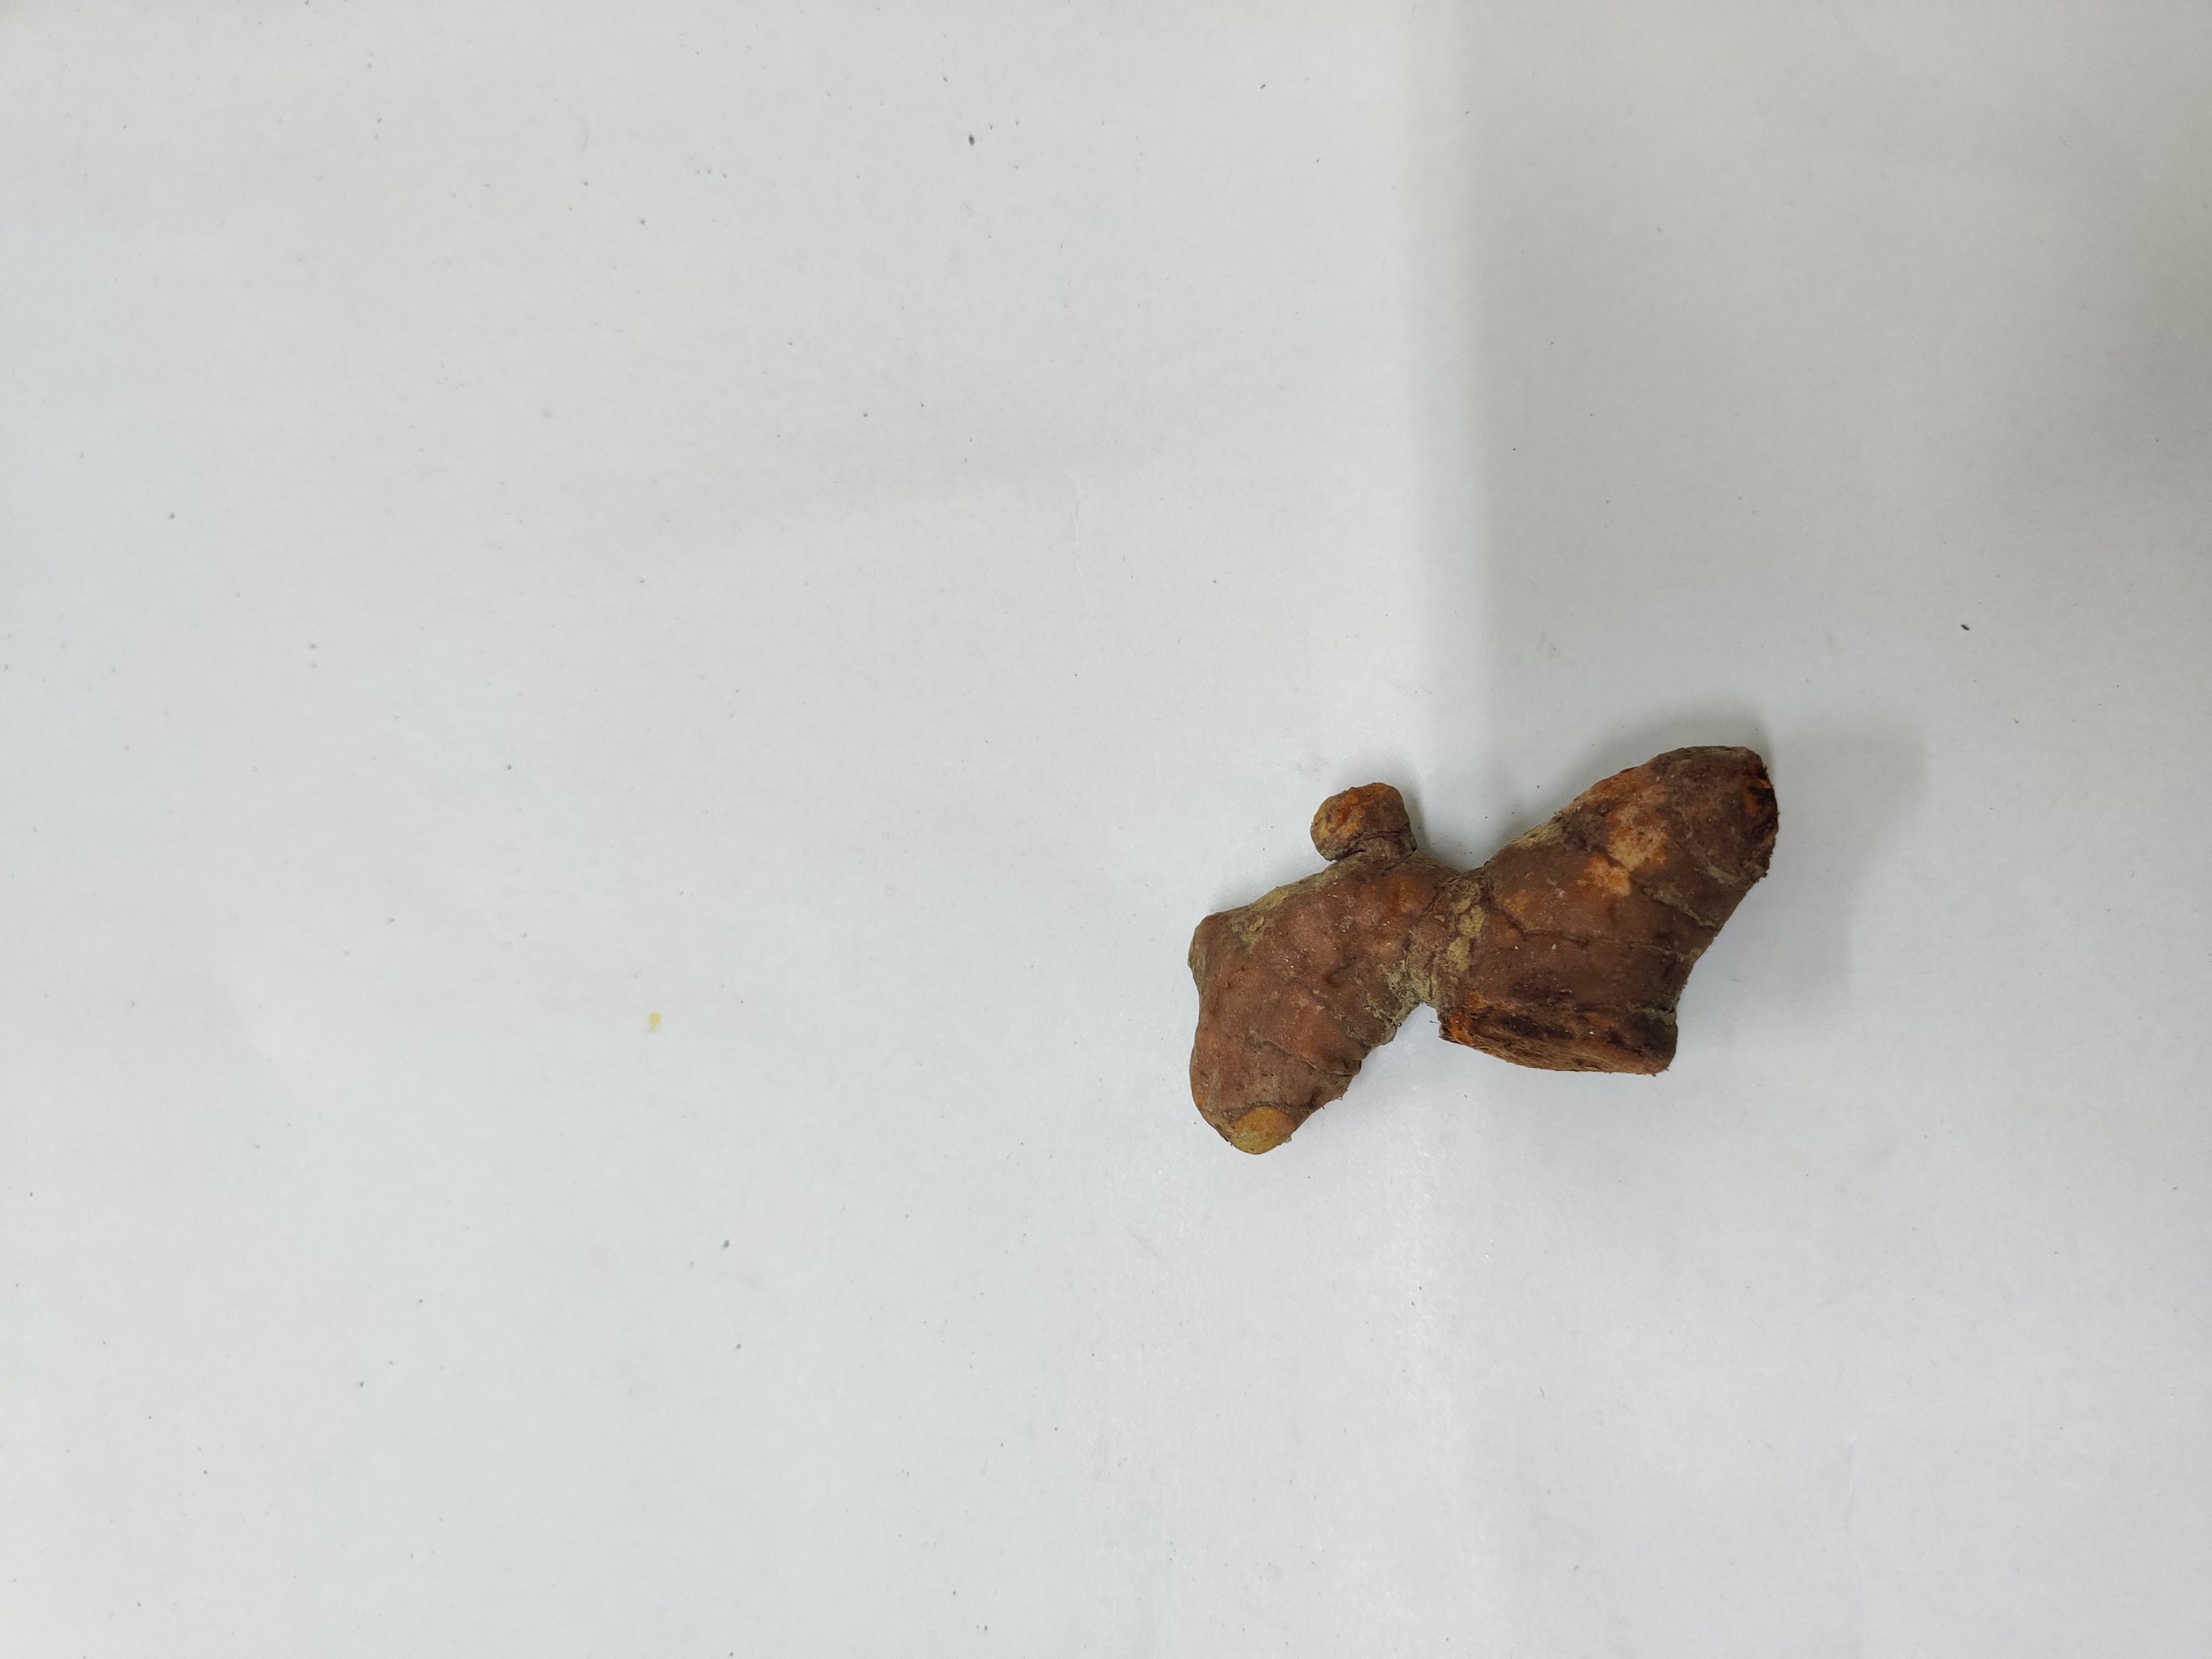
Crop: Turmeric
Condition: Damaged